Bacliff, Texas

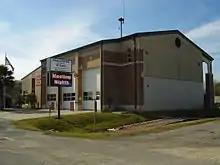
Bacliff Volunteer Fire Department

Two municipal utility districts serve the Bacliff CDP. Some sections of the Bacliff CDP are served by the Bacliff Municipal Utility District (MUD), while other sections are served by the Bayview MUD. In November 2011 the Bacliff MUD requested and received an 8.95 million dollar bond issue for the expansion of water services which are currently provided to about 2,700 water taps. This bond issue will be funded by Bacliff residents through increased property taxes. In addition to water/sewer service, the Bacliff MUD became responsible for administering trash collection as of February 2016. The Bacliff Volunteer Fire Department provides fire protection services. In 2010, under the American Recovery and Reinvestment Act, the fire department got a $356,320 loan and a $191,854 grant from the United States Department of Agriculture Rural Development. The department used it to buy a newly built pumper fire truck.